Günther Johannes Paetsch

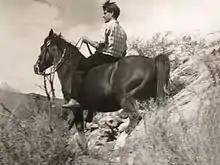
Gunther Paetsch riding an Arabian horse bareback

Günther and Priscilla built their house on the west side of Colorado Springs (in upper Skyway) in 1967 and called it "Cosmic Heights". They lived there with their five children at that time. It was, and is, a beautiful house with an unforgettable view overlooking the city.